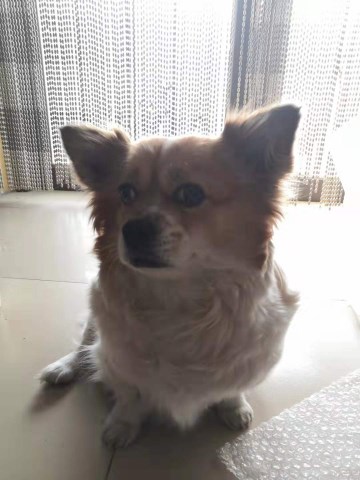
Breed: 2909-n000116-Cardigan